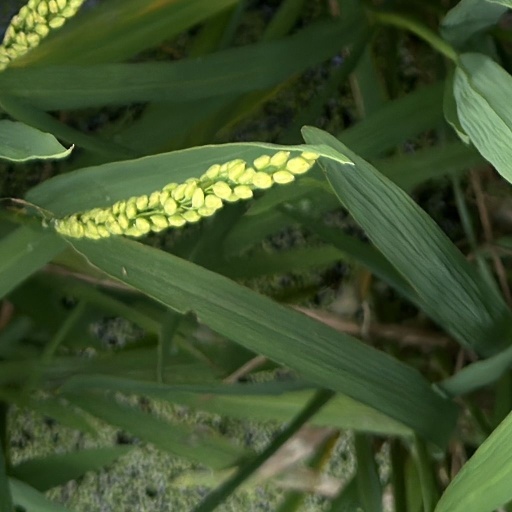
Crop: rice